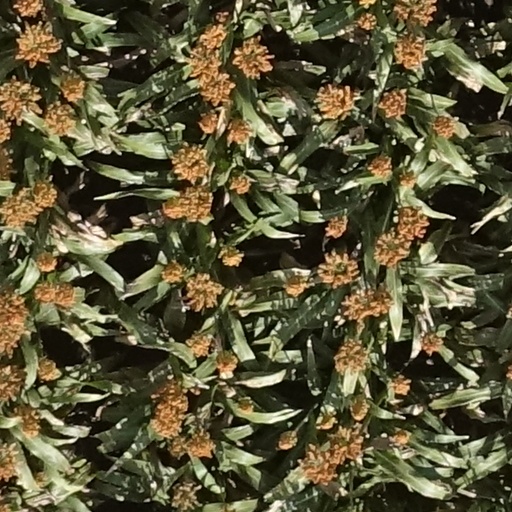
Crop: sorghum